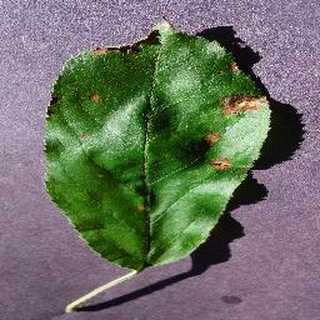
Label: apple_black_rot